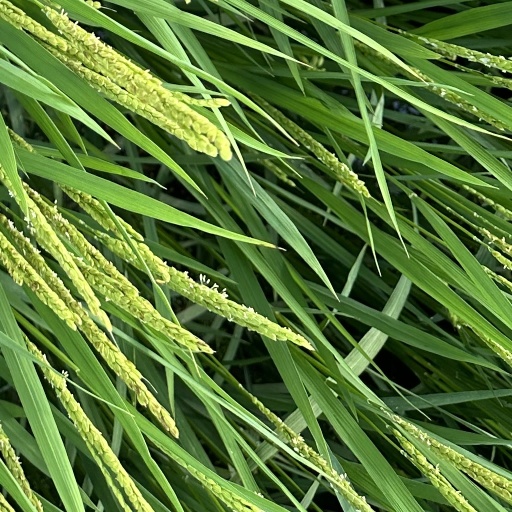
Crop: rice